Sudden cardiac death of athletes

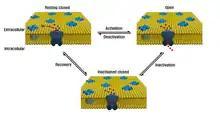
Sodium channel, implicated in ion channelopathies including Brugada syndrome, Long QT syndrome, Dravet syndrome, Paramyotonia congenita

Sudden cardiac death can usually be attributed to cardiovascular disease or commotio cordis, but about 20% of cases show no obvious cause and remain undiagnosed after autopsy. Interest in these "autopsy-negative" deaths has centered around the "ion channelopathies". These electrolyte channels are pores regulating the movement of sodium, potassium and calcium ions into cardiac cells, collectively responsible for creating and controlling the electrical signals that govern the heart's rhythm. Abnormalities in this system occur in relatively rare genetic diseases such as Long QT syndrome, Brugada syndrome, and Catecholaminergic polymorphic ventricular tachycardia, all associated with sudden death. Consequently, autopsy-negative sudden cardiac deaths (no physical abnormalities identified) may comprise a larger part of the channelopathies than previously anticipated.